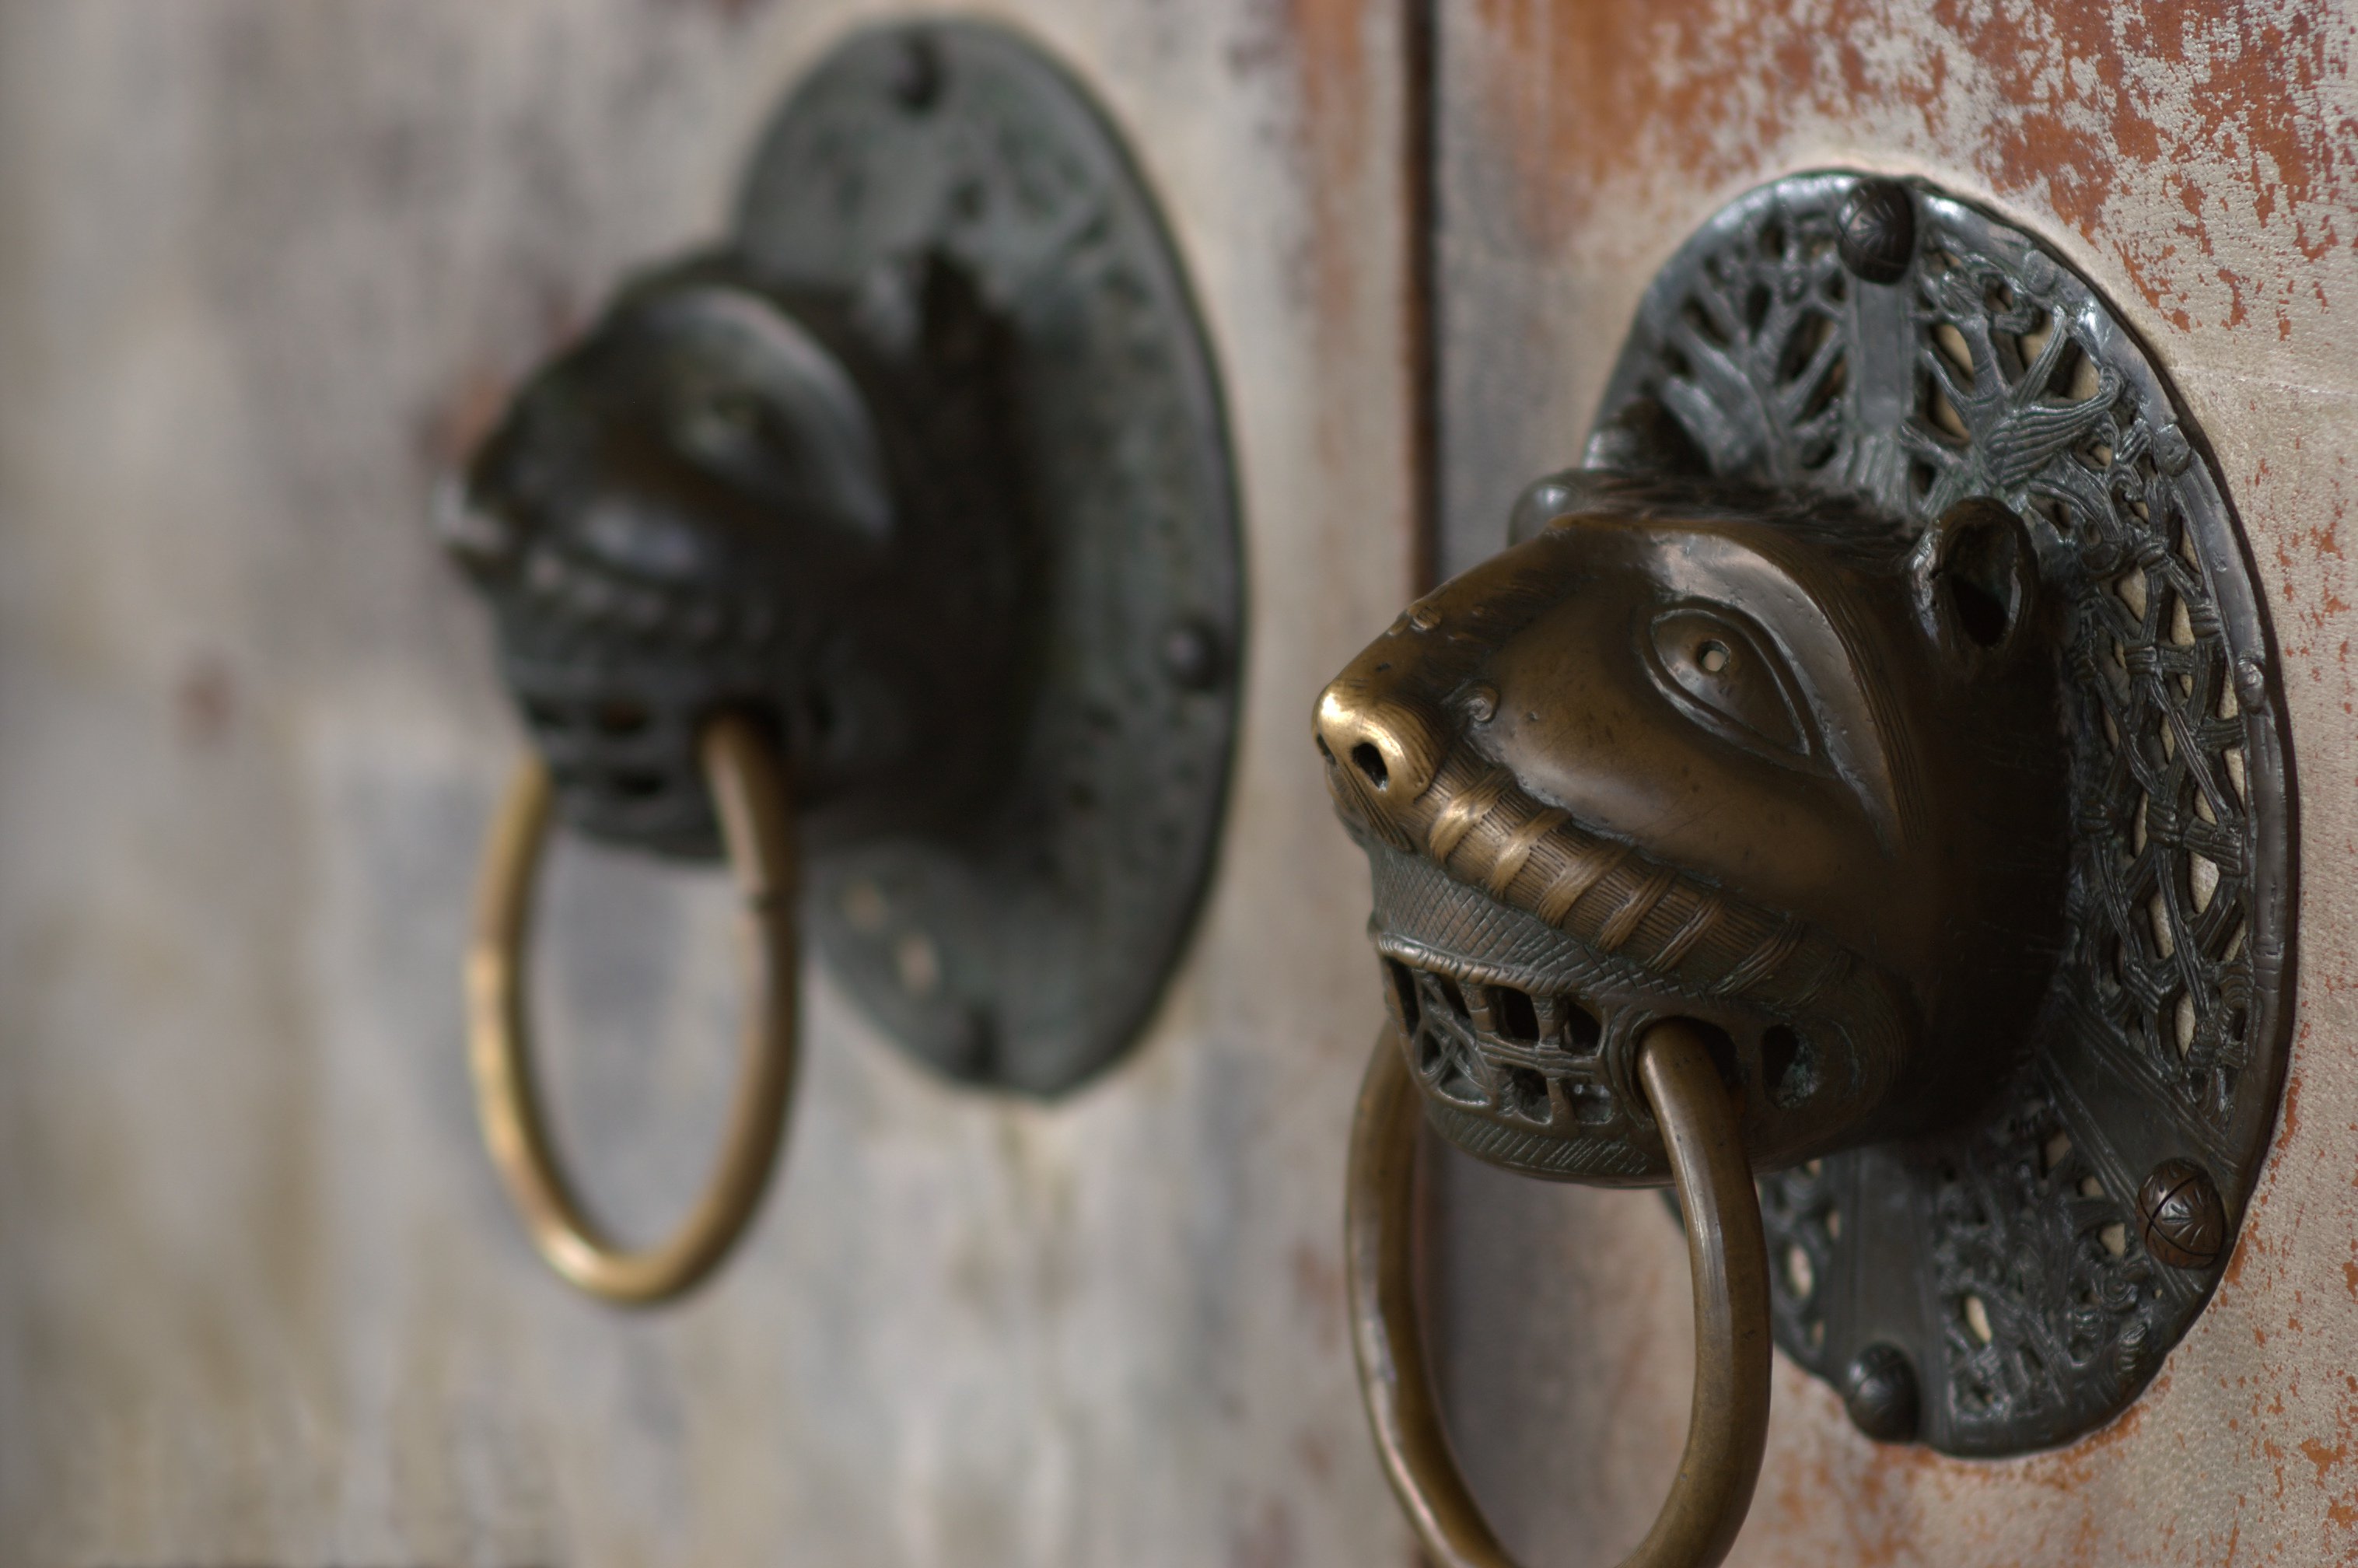
bokeh, antique, metal, material, sculpture, art, blackforest, gimp, deutschland, walimex, samyang, bronze, pentax, schwarzwald, iron, 85mm, carving, bokehlicious, lenstagged, steffenzahn, k100d, justpentax, iamflickr, 85mmf14, walimex85mm, walimexpro8514if, badenw rttemberg, alpirsbach, door knocker